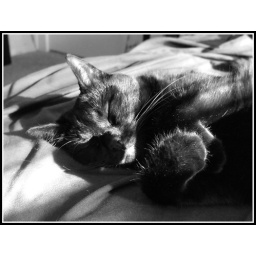
Day 26 - A black cat lying on a black sheet shot in black and white